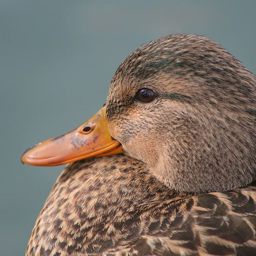
biological species - laid eggs in the back yard - they did not make it .